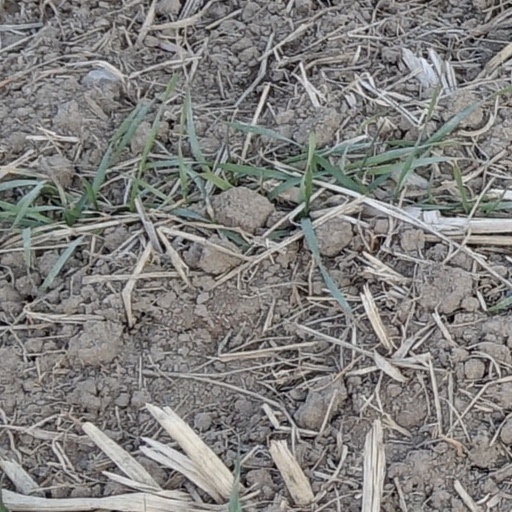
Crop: wheat